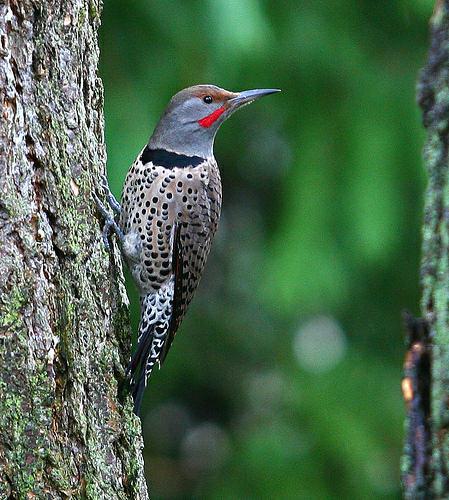
A photo of a northern flicker